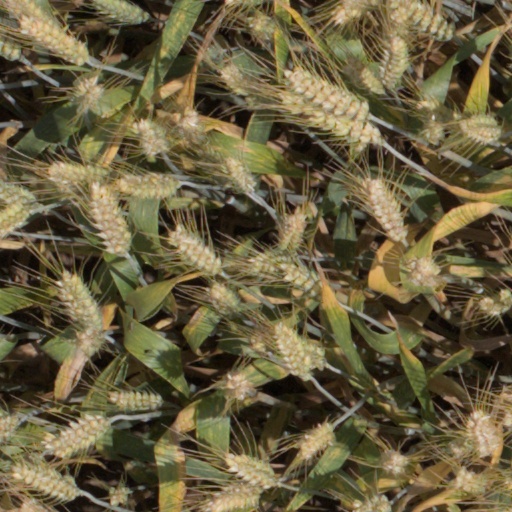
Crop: wheat